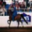
Label: horse